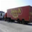
Label: truck